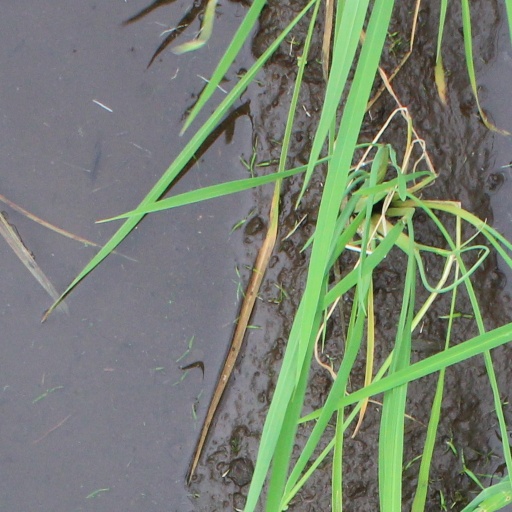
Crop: rice